Fluvial terrace

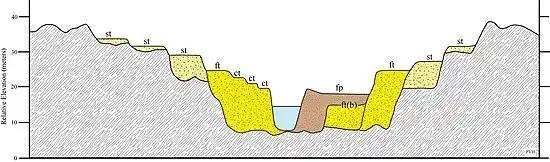
Hypothetical valley cross-section illustrating a complex sequence of aggradational (fill) and degradational (cut and strath) terraces. Note ct = cut terrace, ft = fill terrace, ft(b) = buried fill terrace, fp = active floodplain, and st = strath terrace.

Fluvial terraces are elongated terraces that flank the sides of floodplains and fluvial valleys all over the world. They consist of a relatively level strip of land, called a "tread", separated from either an adjacent floodplain, other fluvial terraces, or uplands by distinctly steeper strips of land called "risers". These terraces lie parallel to and above the river channel and its floodplain. Because of the manner in which they form, fluvial terraces are underlain by fluvial sediments of highly variable thickness.